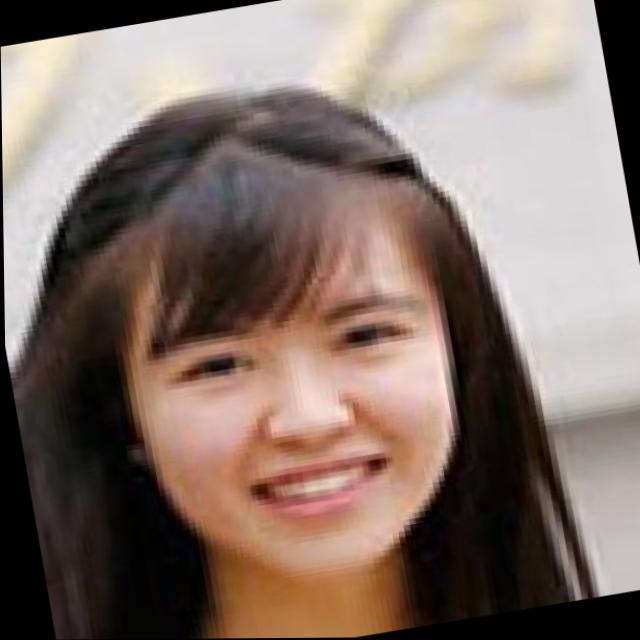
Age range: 13-20